José Sánchez Marco

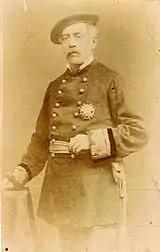

The Sánchez family originated from the Southern-Eastern part of Navarre, known as . José's grandfather, Estanislao Sánchez, owned landholdings near and Cadreita. He married a girl from Aragón and possibly lived for some time in Catalonia, as their son and José's father, Francisco Sánchez Asso (1831-1904), was born in Sant Feliú de Guixols in the province of Gerona. Francisco settled in Tudela, where he practiced as lawyer and served as mayor. At unspecified time he married María Antonia Marco Rodrigo, a native of Bello (Teruel province) and member of a well known Aragonese family. Her father, Mariano Marco Catalan, served as captain of the hussars in the War of Independence; her paternal uncle, , earned his name as cardinal, growing to Governor of Rome and vice-camerlengo of the Holy Roman Church. Her older brother, , was a military who earned his name during the Third Carlist War. Growing to commander of the Carlist Aragón troops and widely known as Marco de Bello, he became sort of an iconic figure in the movement.